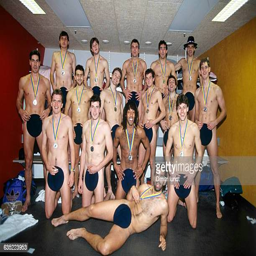
players in the dressing room